Max Sørensen

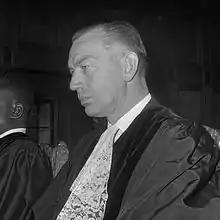
Sørensen in 1968

Max Sørensen (February 19, 1913 in Copenhagen – October 11, 1981 in Risskov) was a Danish diplomat, judge, and professor of international law. He holds the distinction of being the first person to have sat as a judge on both the European Court of Justice and the European Court of Human Rights.